Generation Zero (film)

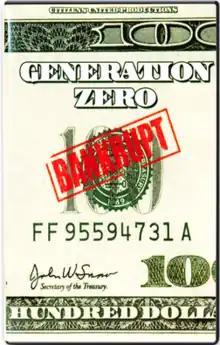
DVD cover

Generation Zero is a 2010 American documentary film written and directed by Steve Bannon, and produced by David N. Bossie for Citizens United Productions. The documentary features historian David Kaiser as well as author and amateur historian Neil Howe.